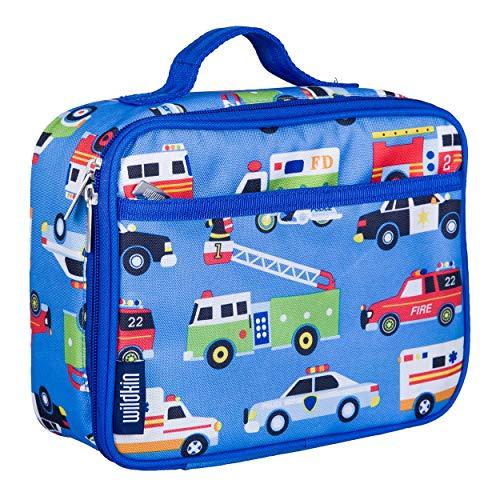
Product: Wildkin Kids Insulated Lunch Box for Boys and Girls, Perfect Size for Packing Hot or Cold Snacks for School and Travel, Patterns Coordinate with Our Backpacks and Duffel Bags, Heroes
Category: Home & Kitchen | Kitchen & Dining | Storage & Organization | Travel & To-Go Food Containers | Lunch Boxes
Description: From backpacks, to duffel bags, to sleeping bags, your child will love having their favorite designs with them on-the-go.
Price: $12.77